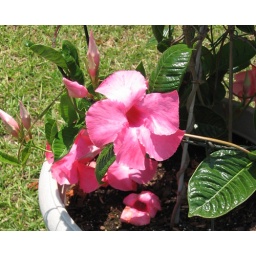
Mandevilla x amoena - This is growing outside in a large flower pot in Brunswick County, Calabash,North Carolina. 6-28-08